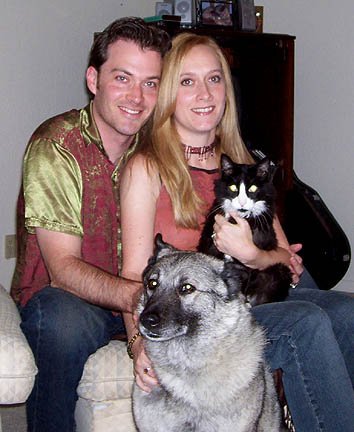
Label: not_food